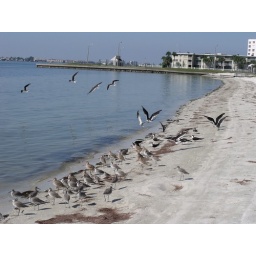
black skimmers landing on the beach with some looping around for the sheer joy of flying